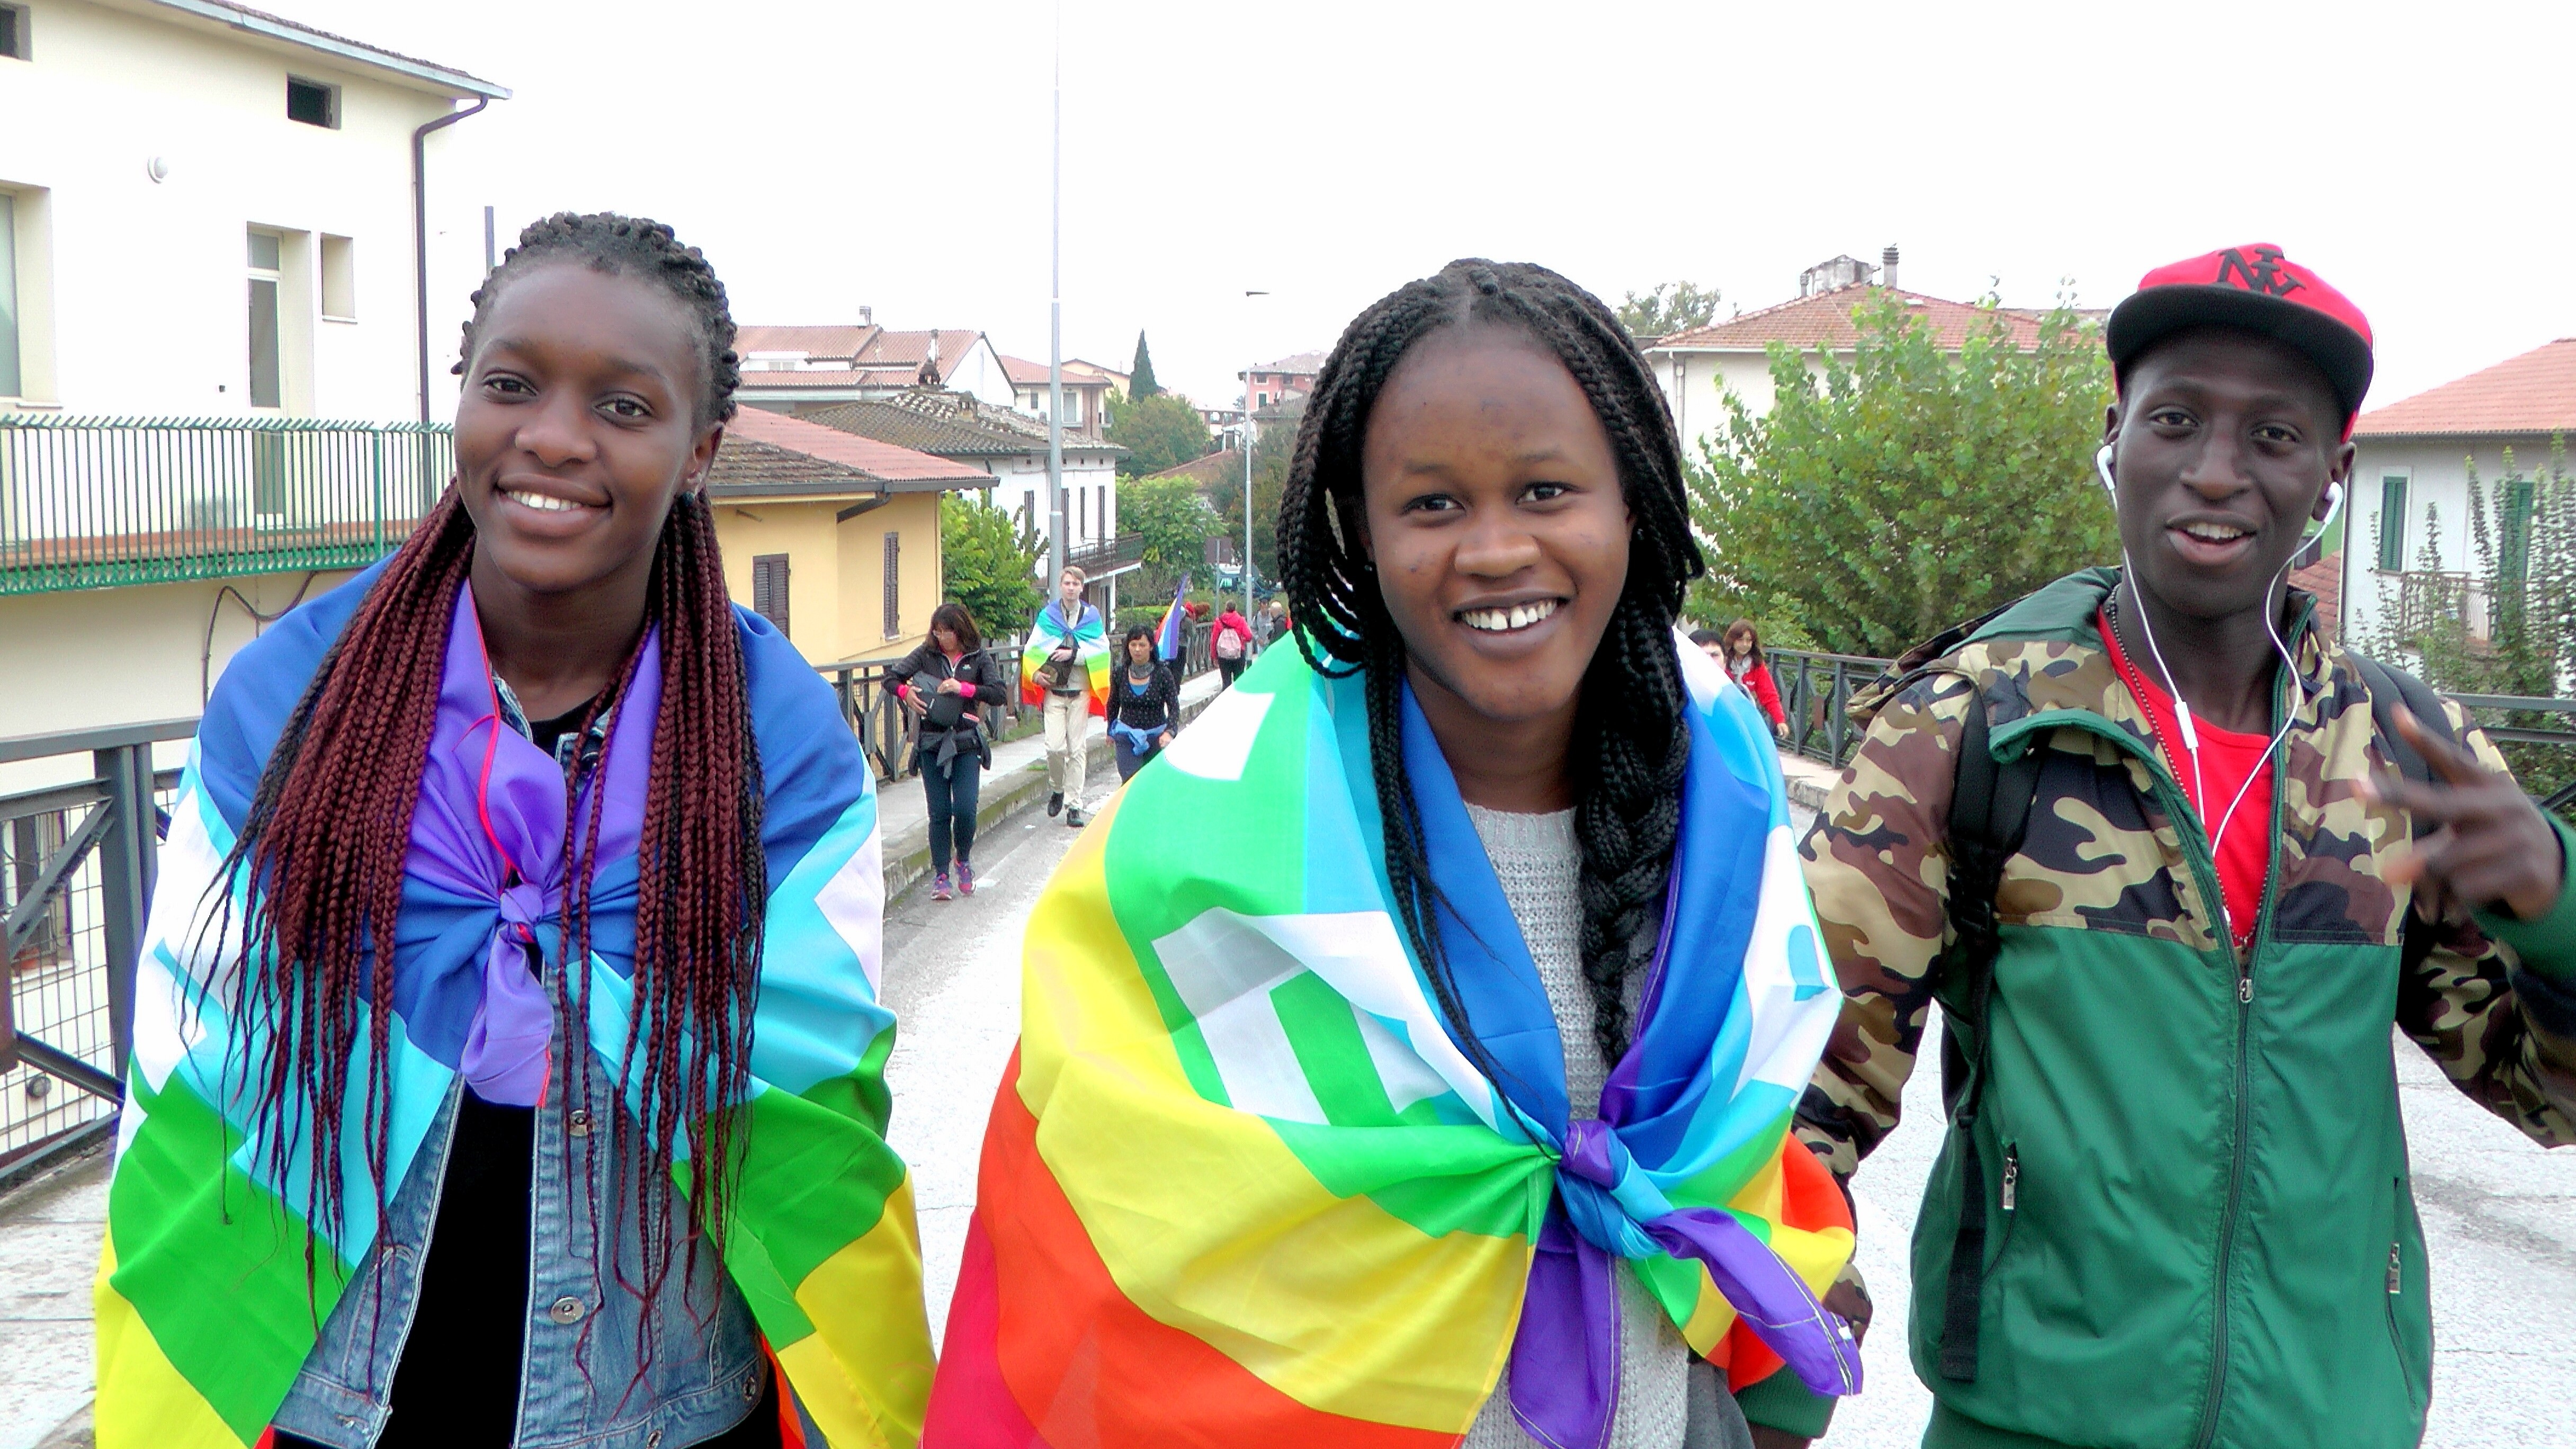
community, festival, colored, march for peace, black guys, black with rainbow flag, niger for peace, niger, blacks, im prety much caring